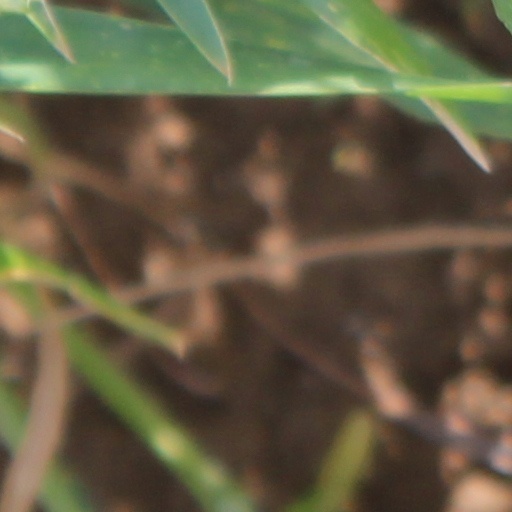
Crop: wheat